California Central Railroad

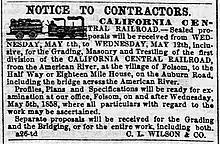
May 1858 advertisement for grading/bridging contractor proposals on the first division of the California Central Railroad

Ground breaking took place at Folsom on June 1, 1858. By mid-June, so many white workers left for the gold fields of the Fraser River that the contractor (Chenery & Co.) resorted to hire some fifty Chinese laborers and found out that "Chinese laborers can be profitably employed in grading railroads in California." This was one of the earliest employment in California of Chinese laborers for railroad building. In Fall 1859, S. S. Montague was hired by CCRR (his first job in California), which was probably where he met Judah.